Santa Clara River Valley

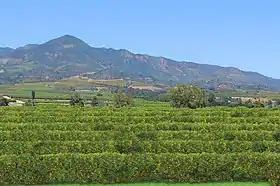
Orange groves of the Santa Clara River Valley

The Santa Clara River Valley is bordered by the Topatopa Mountains, Los Padres National Forest, and Sespe Condor Sanctuary to the north and the Santa Susana Mountains to the south. The valley stretches from the boundary of northwest Los Angeles County and the northern Santa Clarita Valley on the east to the Oxnard Plain on the west marked by South Mountain on the south bank of the river. The Santa Clarita Valley is part of the upper watershed of the river.